Chinese imperial cuisine

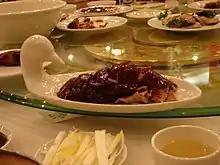
Peking duck

Peking duck originated in the Southern and Northern Dynasties (420–589 CE), specifically originated in Nanjing. Roasted duck was first served as a dish in imperial cuisine during the Yuan dynasty. It developed fully and became an important part of imperial cuisine menus during the Ming dynasty. In contemporary society, Peking roasted duck has entered international cuisine. Peking roasted duck was famous because of its crispy skin and the juicy meat which left a deep impression on people eating it for the first time. Since the imperial era, the dish is admired for its thin, crispy skin sliced in front of the diners by the cook. There are unique techniques to serving and eating Peking duck for maximum enjoyment of its taste.